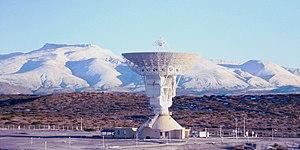
Tianwen-1 est une sonde spatiale martienne de l'agence spatiale chinoise développée et construite par la CASC, le principal industriel chinois du secteur spatial. La sonde consiste en un orbiteur, un atterrisseur et un astromobile qui doit explorer la surface de la planète. Après l'échec en 2011 de la mission conjointe sino-russe Phobos-Grunt qui emportait le petit satellite chinois Yinghuo 1, il est finalement décidé de conduire la prochaine mission chinoise de façon indépendante. Les succès du programme d'exploration lunaire Chang'e, en particulier la réussite de la mise en oeuvre du système d'atterrissage de Chang'e 3 et 4, permettent à la Chine de disposer d'une mission ambitieuse. Le projet, qui constitue la première sonde interplanétaire de la Chine, est approuvé en 2016.